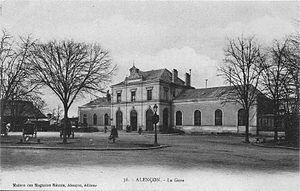
La place de la gare d'Alençon et sont bâtiment voyeurs. Des voitures, à cheval, sont en attente.
La ligne ferroviaire d'Alençon à Condé-sur-Huisne est une ancienne ligne de chemin de fer française, se trouvant dans le département de l'Orne et la région Normandie. Elle reliait entre elles les localités d'Alençon et Condé-sur-Huisne, et plus largement les villes d'Alençon à Nogent-le-Rotrou par Mortagne-au-Perche, en débouchant sur la Paris - Le Mans à Condé-sur-Huisne. Elle permettait ainsi une traversée ferroviaire du Perche.
La gare d'Alençon est une gare ferroviaire française de la ligne du Mans à Mézidon, située à proximité du centre de la ville d'Alençon, dans le département de l'Orne, en région Normandie.
La ligne ferroviaire d'Alençon à Domfront est une ligne de chemin de fer française fermée traversant les départements de l'Orne et de la Mayenne. Permettant de relier Alençon et Domfront, mais également les villes de Bagnoles-de-l'Orne ou La Ferté-Macé par liaison directe grâce à la ligne de Briouze à Couterne, elle perd son trafic voyageurs en 1938 et son trafic marchandises en 2008, en raison du mauvais état de la voie. Elle est officiellement fermée en 2018.